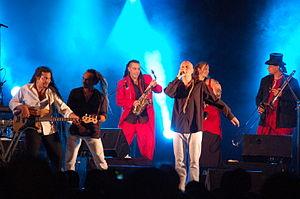
Sinsemilia en concert à Saint-Ouen (93 - France) le 19 septembre 2009.
"Le festival Musilac est un festival de musique organisé en Savoie à Aix-les-Bains sur l'esplanade du lac du Bourget et dont la première édition a eu lieu en 2000 sous le nom ""Musikolac"". Depuis 2018, une seconde édition est organisée en avril à Chamonix-Mont-Blanc.
Sinsémilia, appelé aussi Sinsé, est un groupe de ska et reggae engagé français originaire de Grenoble formé en 1990. Le nom du groupe évoque les plants de cannabis « sinsemilia ». Ils commencent leurs premiers jams à la Bastille, fort militaire surplombant de 264 mètres la ville, lieu touristique mais également très utilisé par les jeunes de la ville.